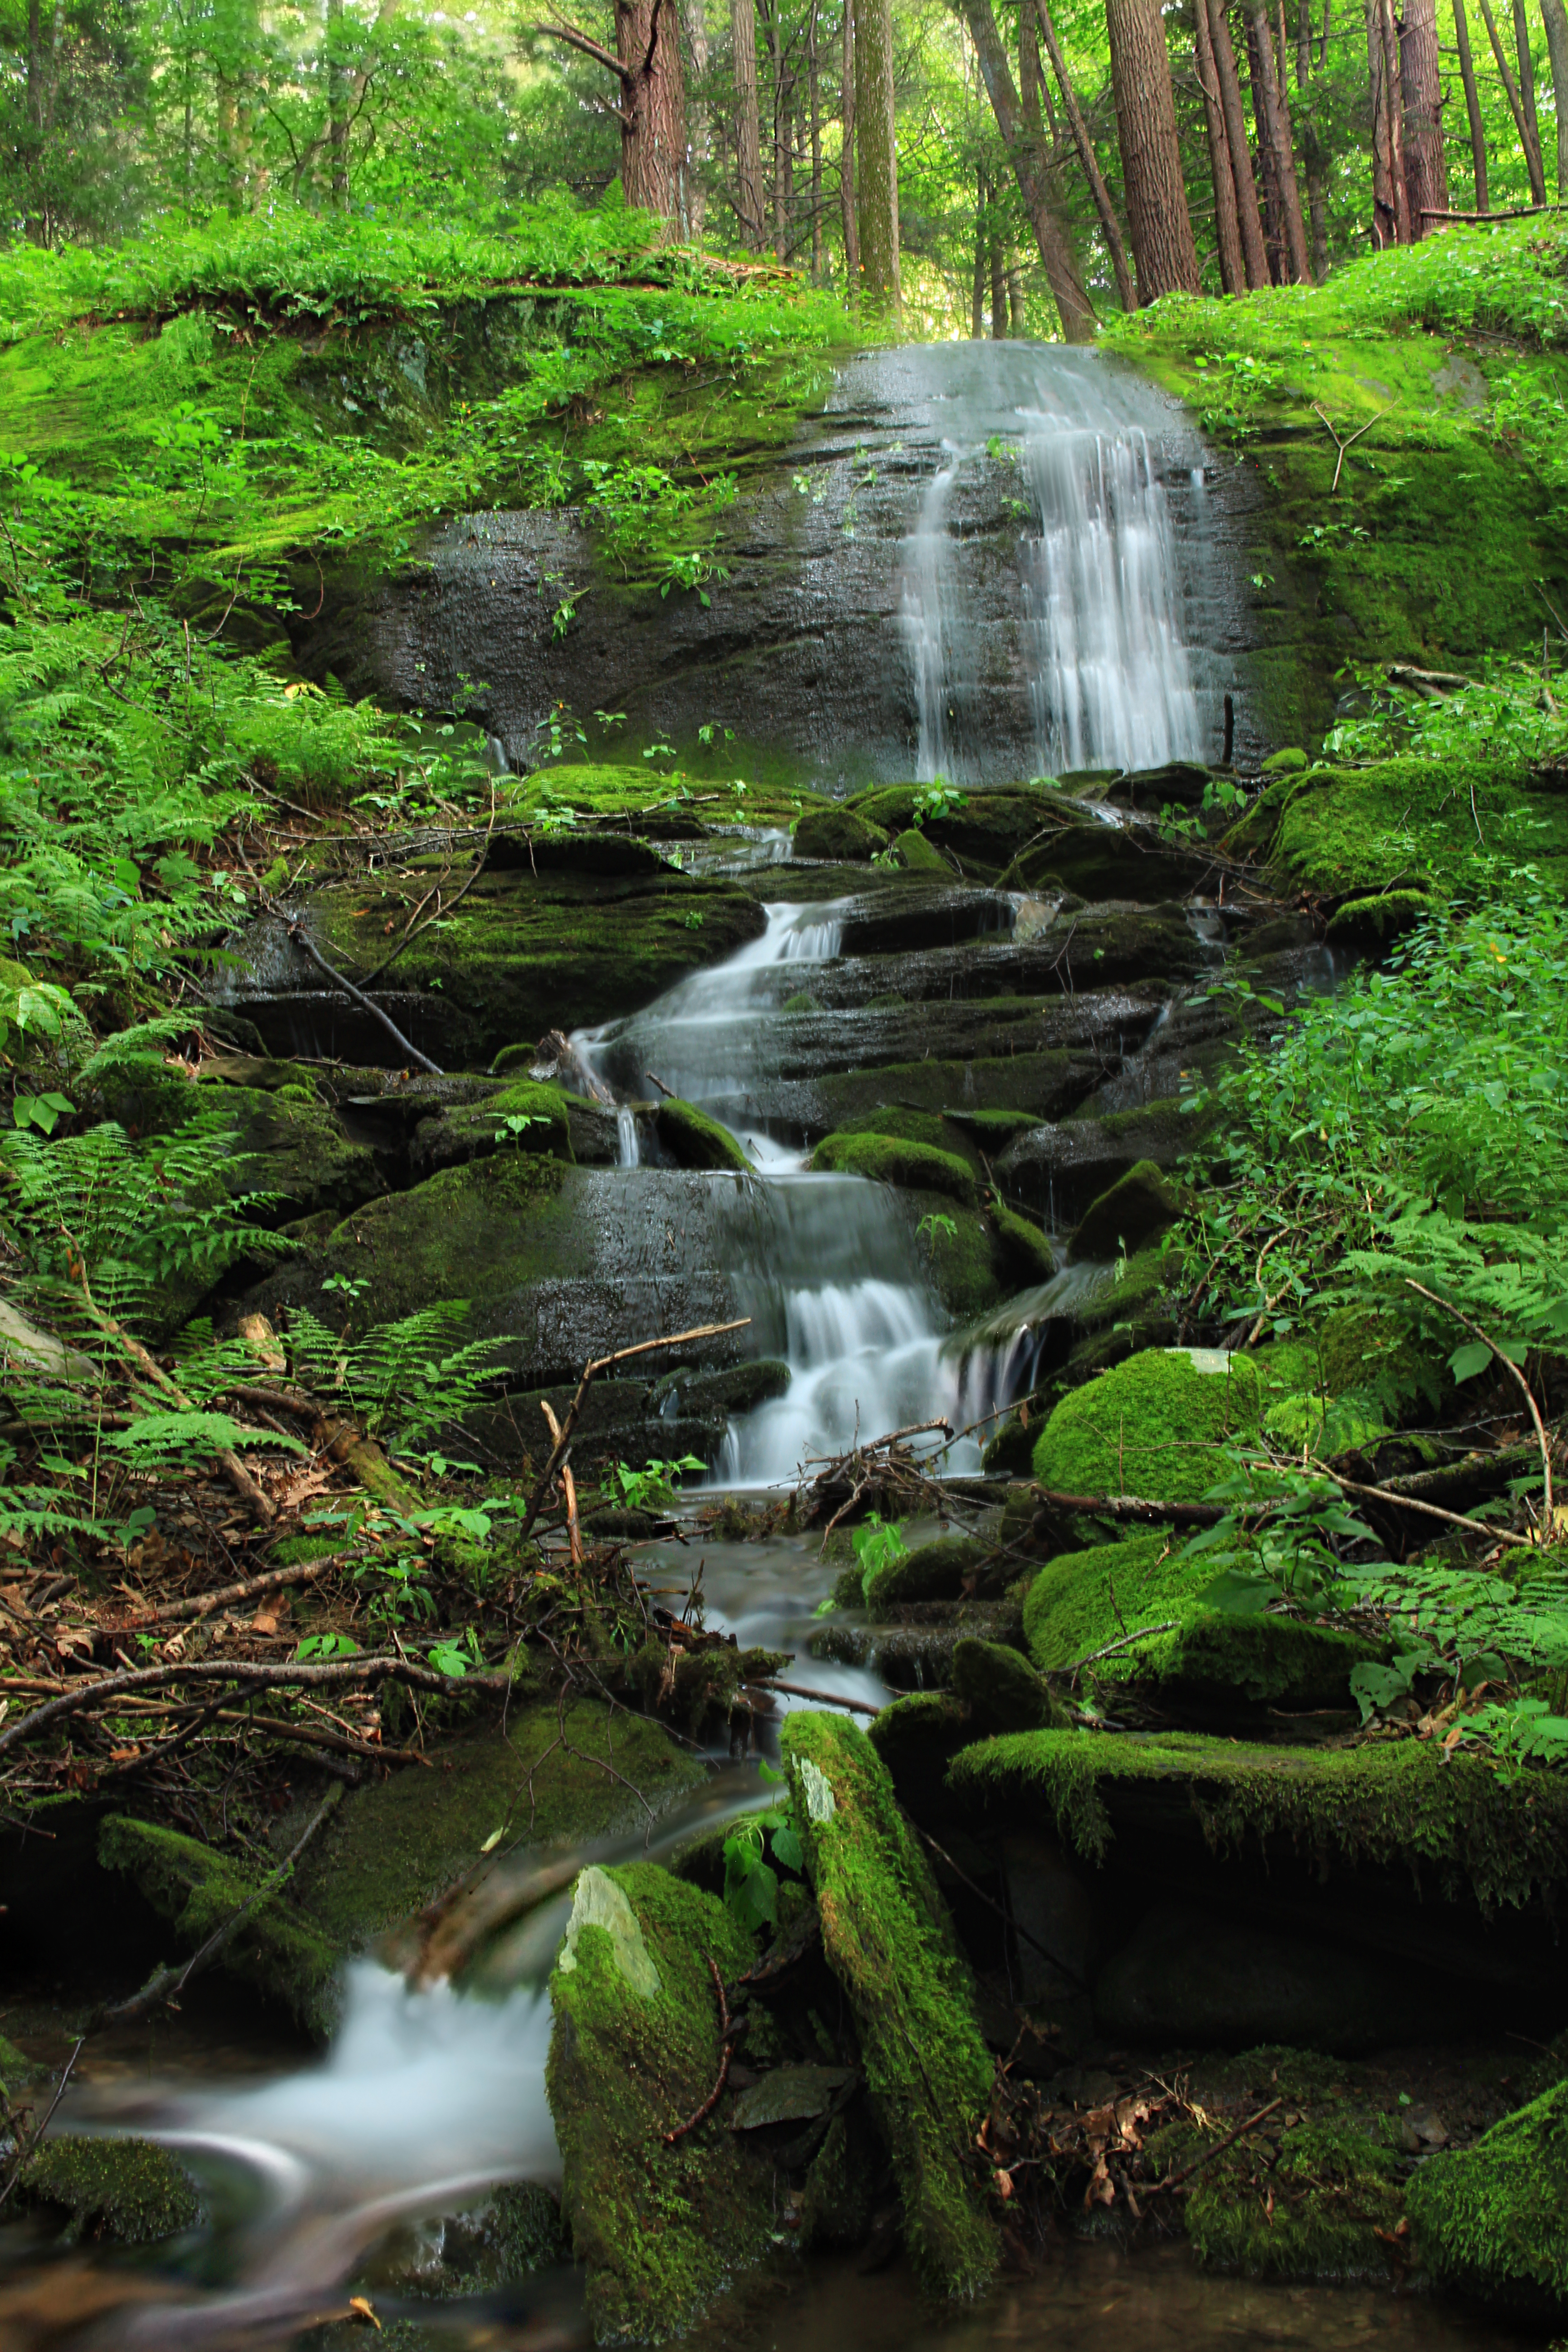
landscape, tree, water, nature, forest, rock, waterfall, creek, wilderness, hiking, leaf, river, summer, moss, stream, green, jungle, autumn, botany, body of water, trees, rocks, creativecommons, coniferous, vegetation, rainforest, falls, monroecounty, poconos, hemlocks, easternhemlocks, tsugacanadensis, undergrowth, ferns, ravine, cascades, pennsylvania, godfreyridge, mcmichaelcreekgreenway, hickoryvalleypark, wasserfall, woodland, habitat, water feature, watercourse, old growth forest, natural environment